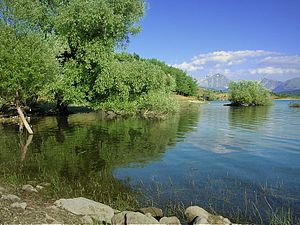
Lago di Campotosto
Lago di Campotosto er en kunstig sø i regionen Abruzzo i